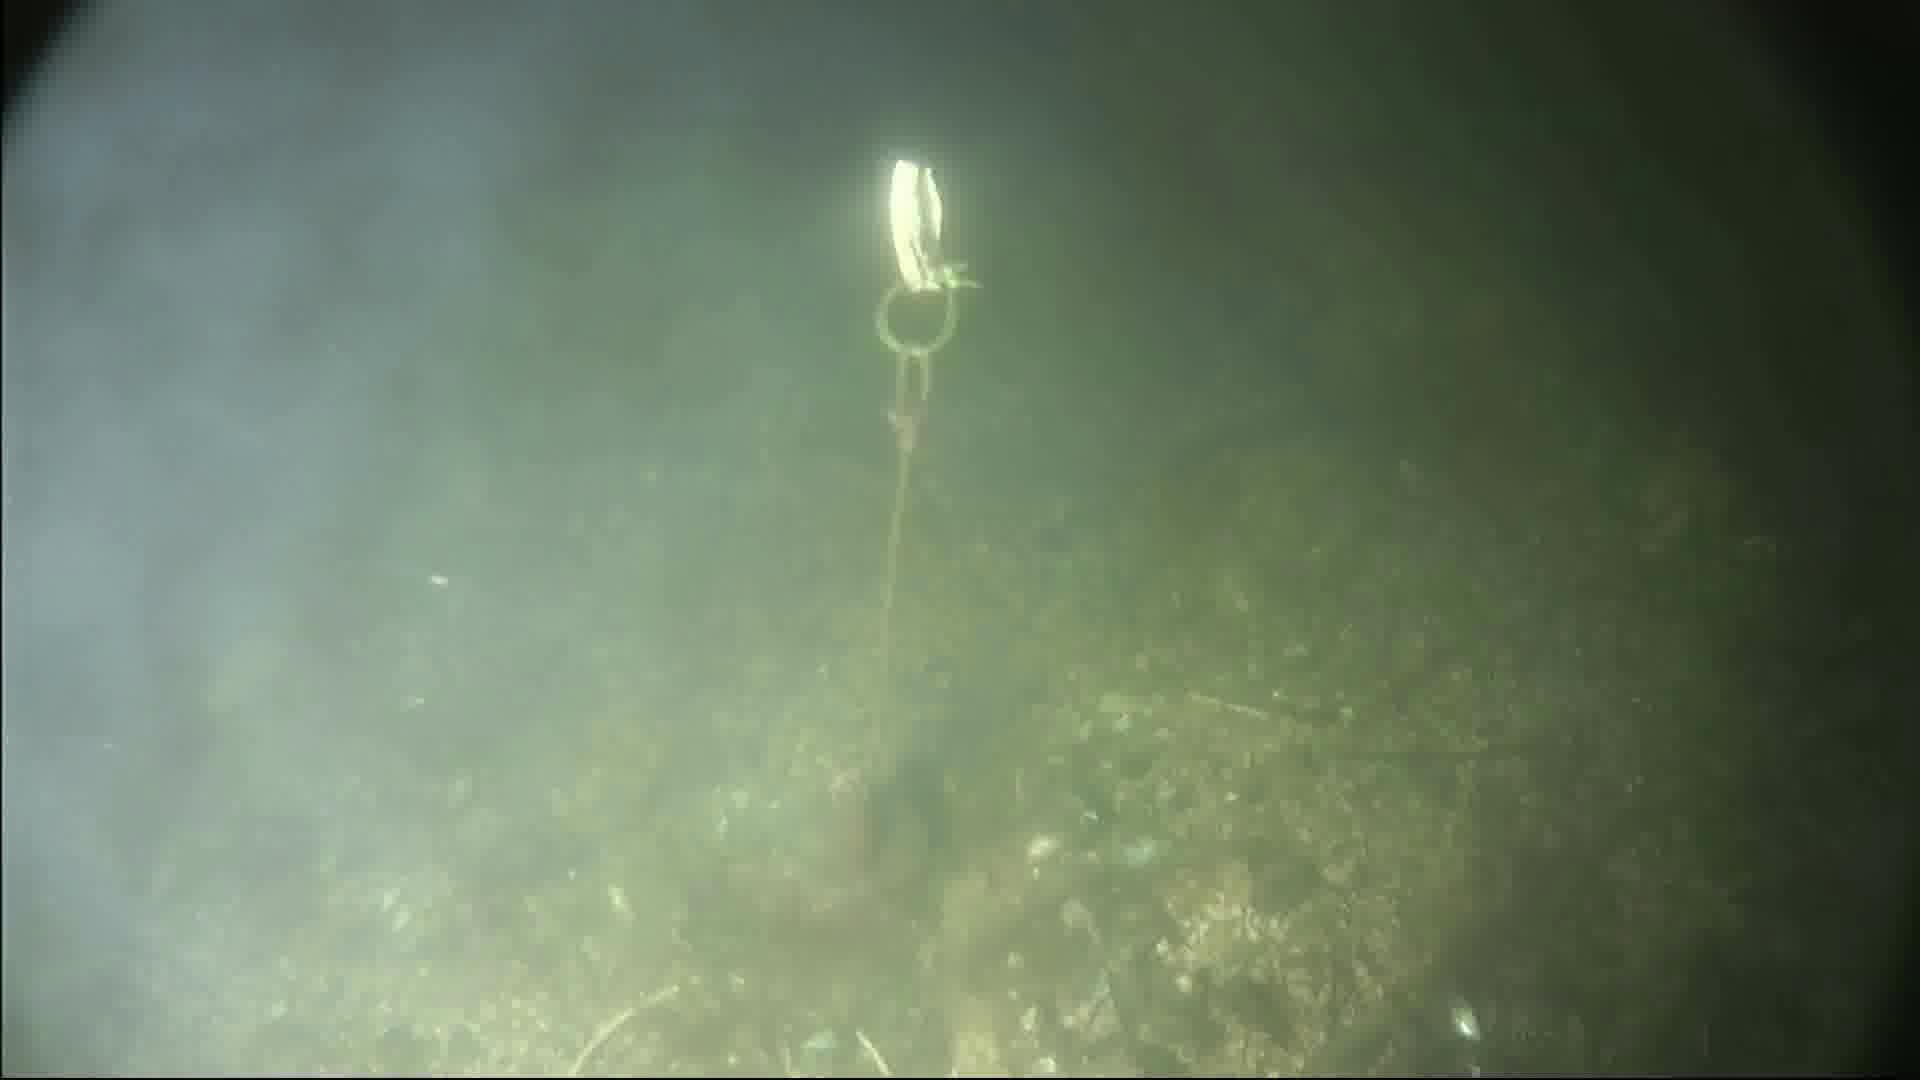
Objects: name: crab